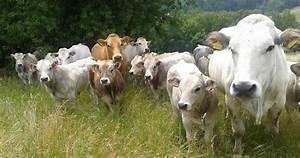
cow